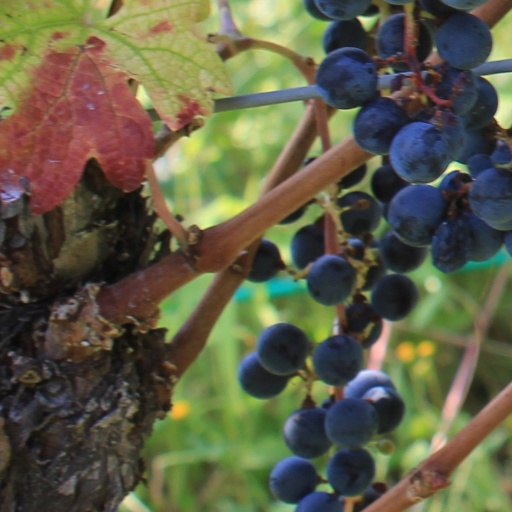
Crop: grape